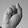
ASL letter: S